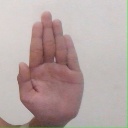
अक्षर: ध